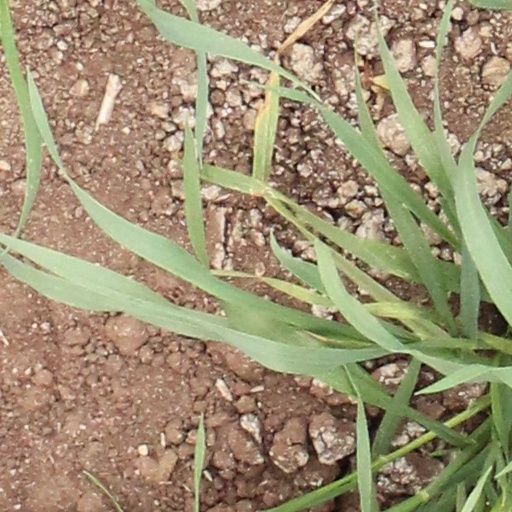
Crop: wheat